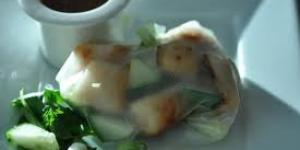
vieiras con arroz sufle y pure de apionabo